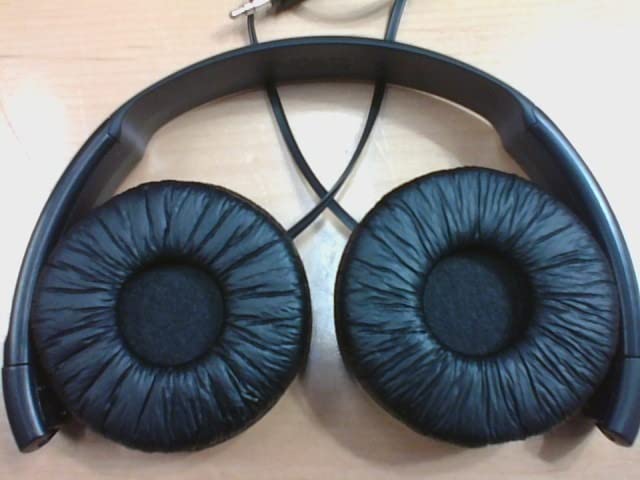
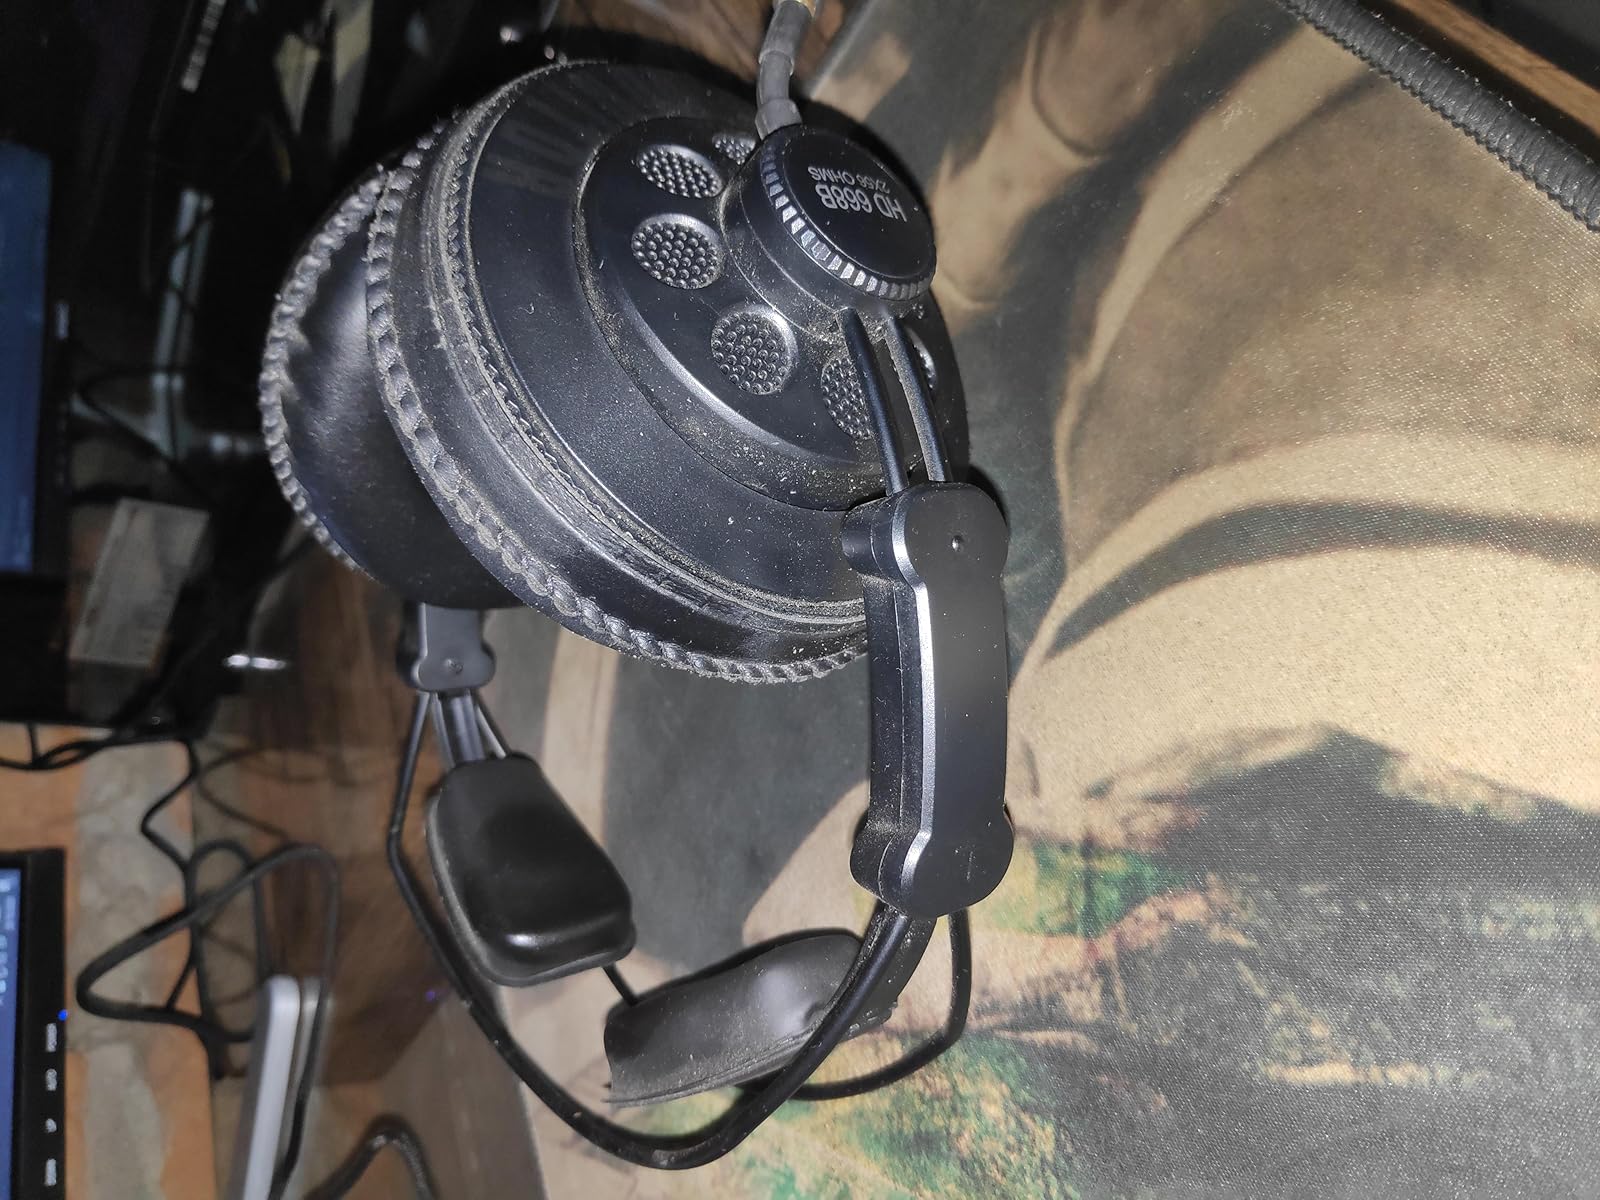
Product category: headphones
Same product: no